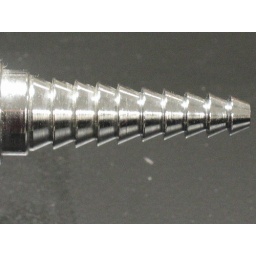
The nozzle on the table in the science building